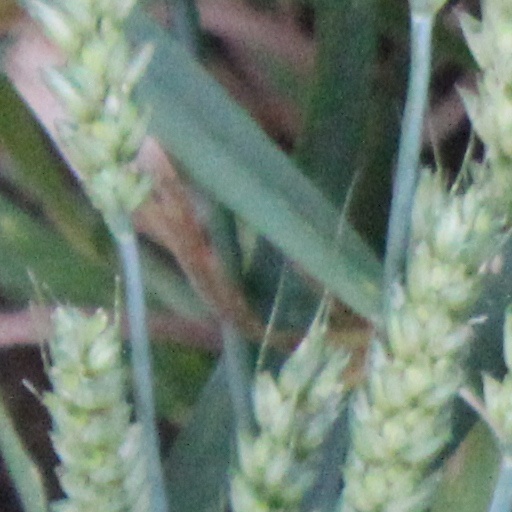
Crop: wheat